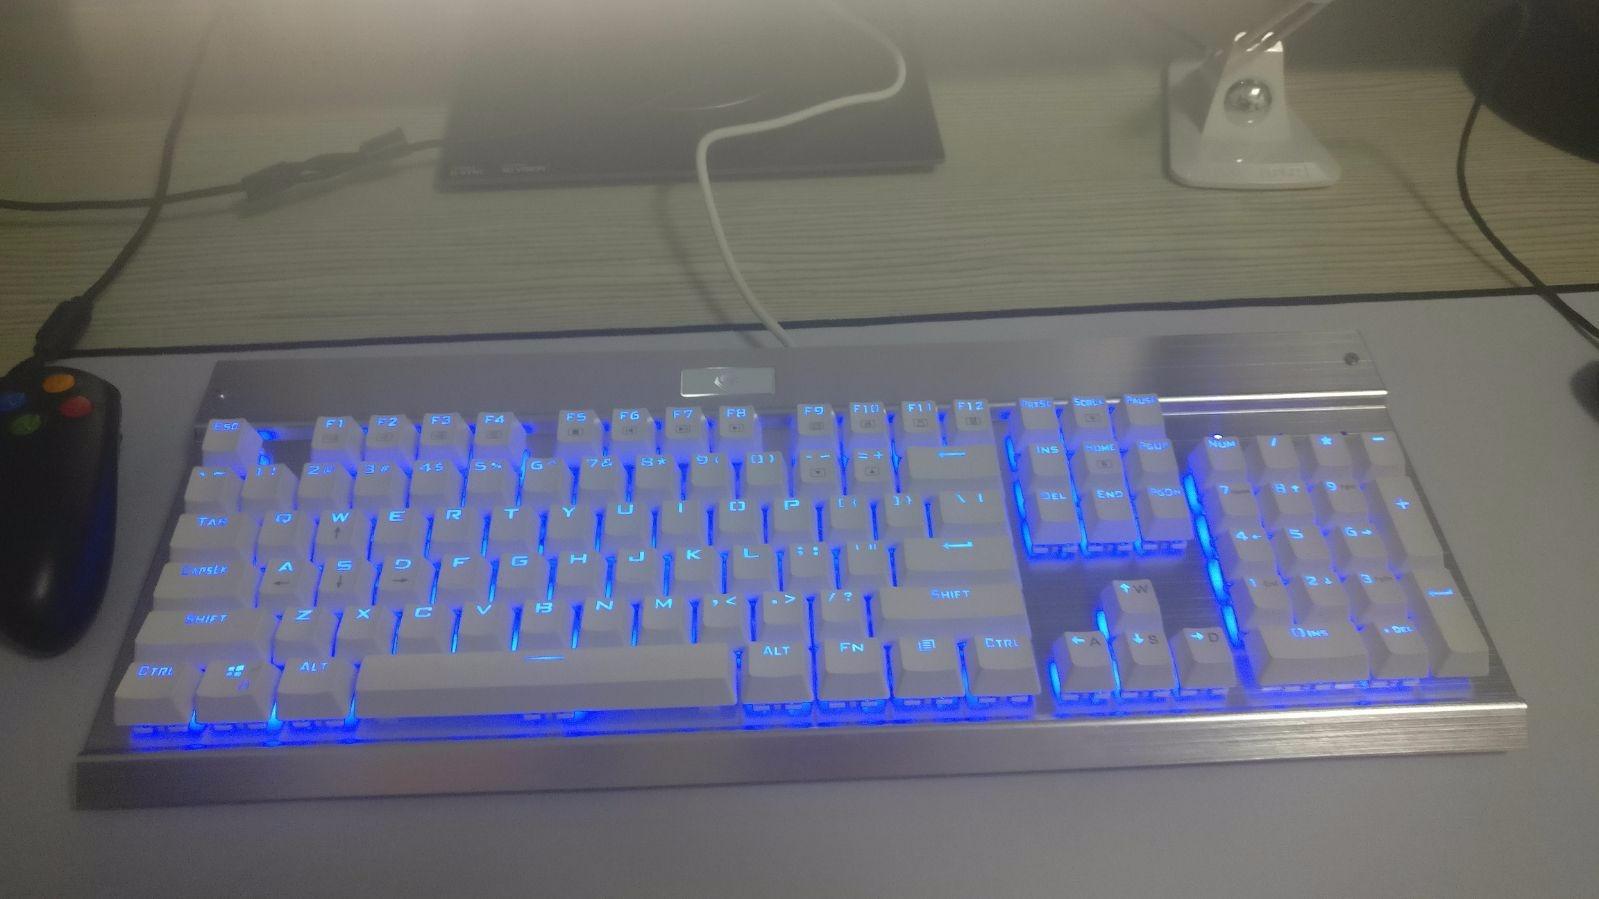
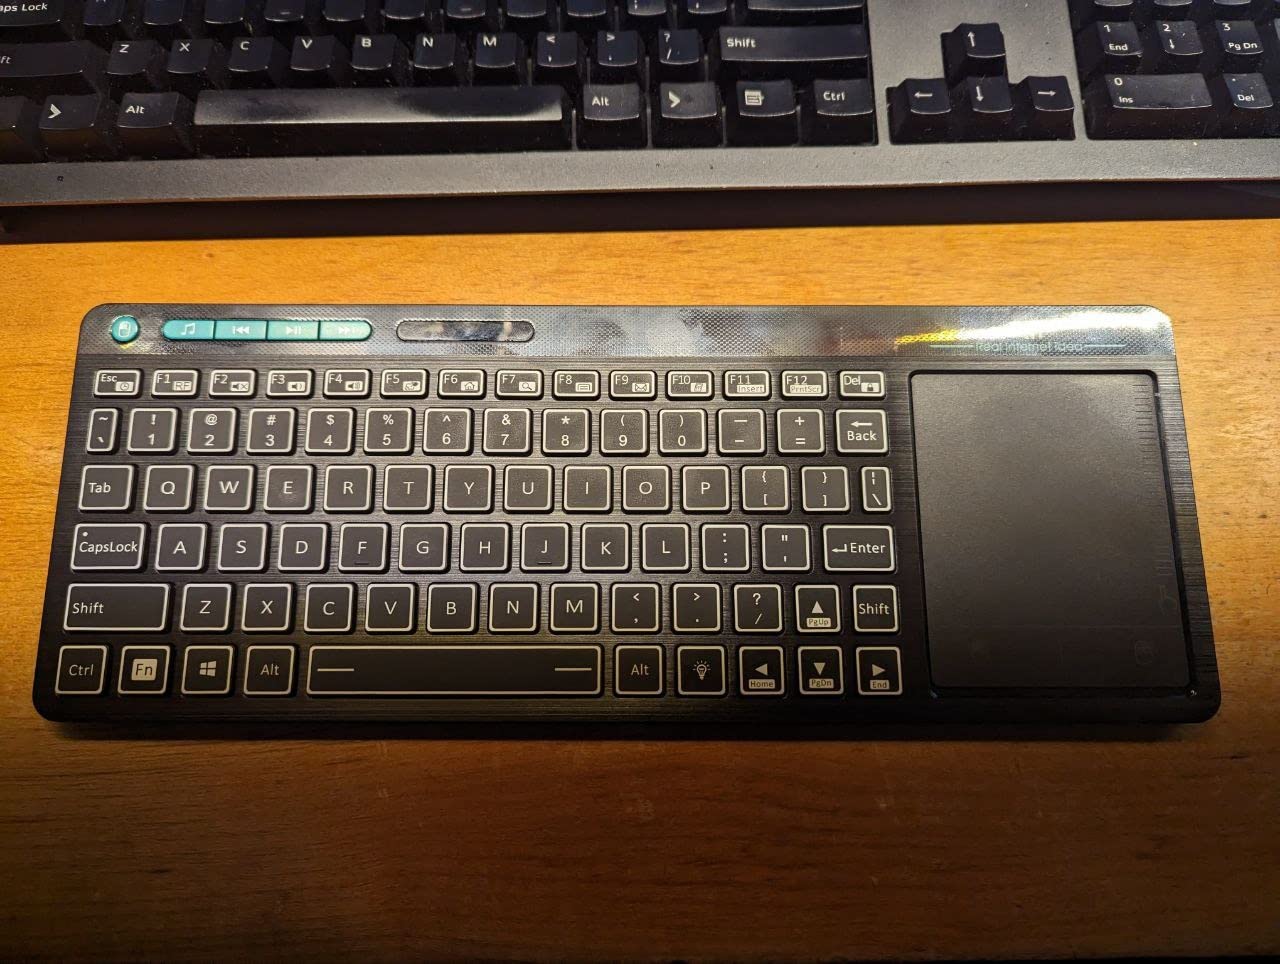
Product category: keyboard
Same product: no